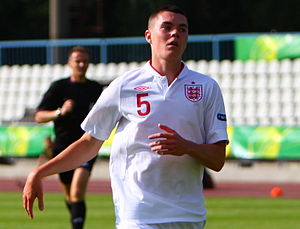
Michael Keane
Michael Vincent Keane er en engelsk fodboldspiller, der spiller for Everton i Premier League. Keane er forsvarsspiller. Han er bror til Will Keane.